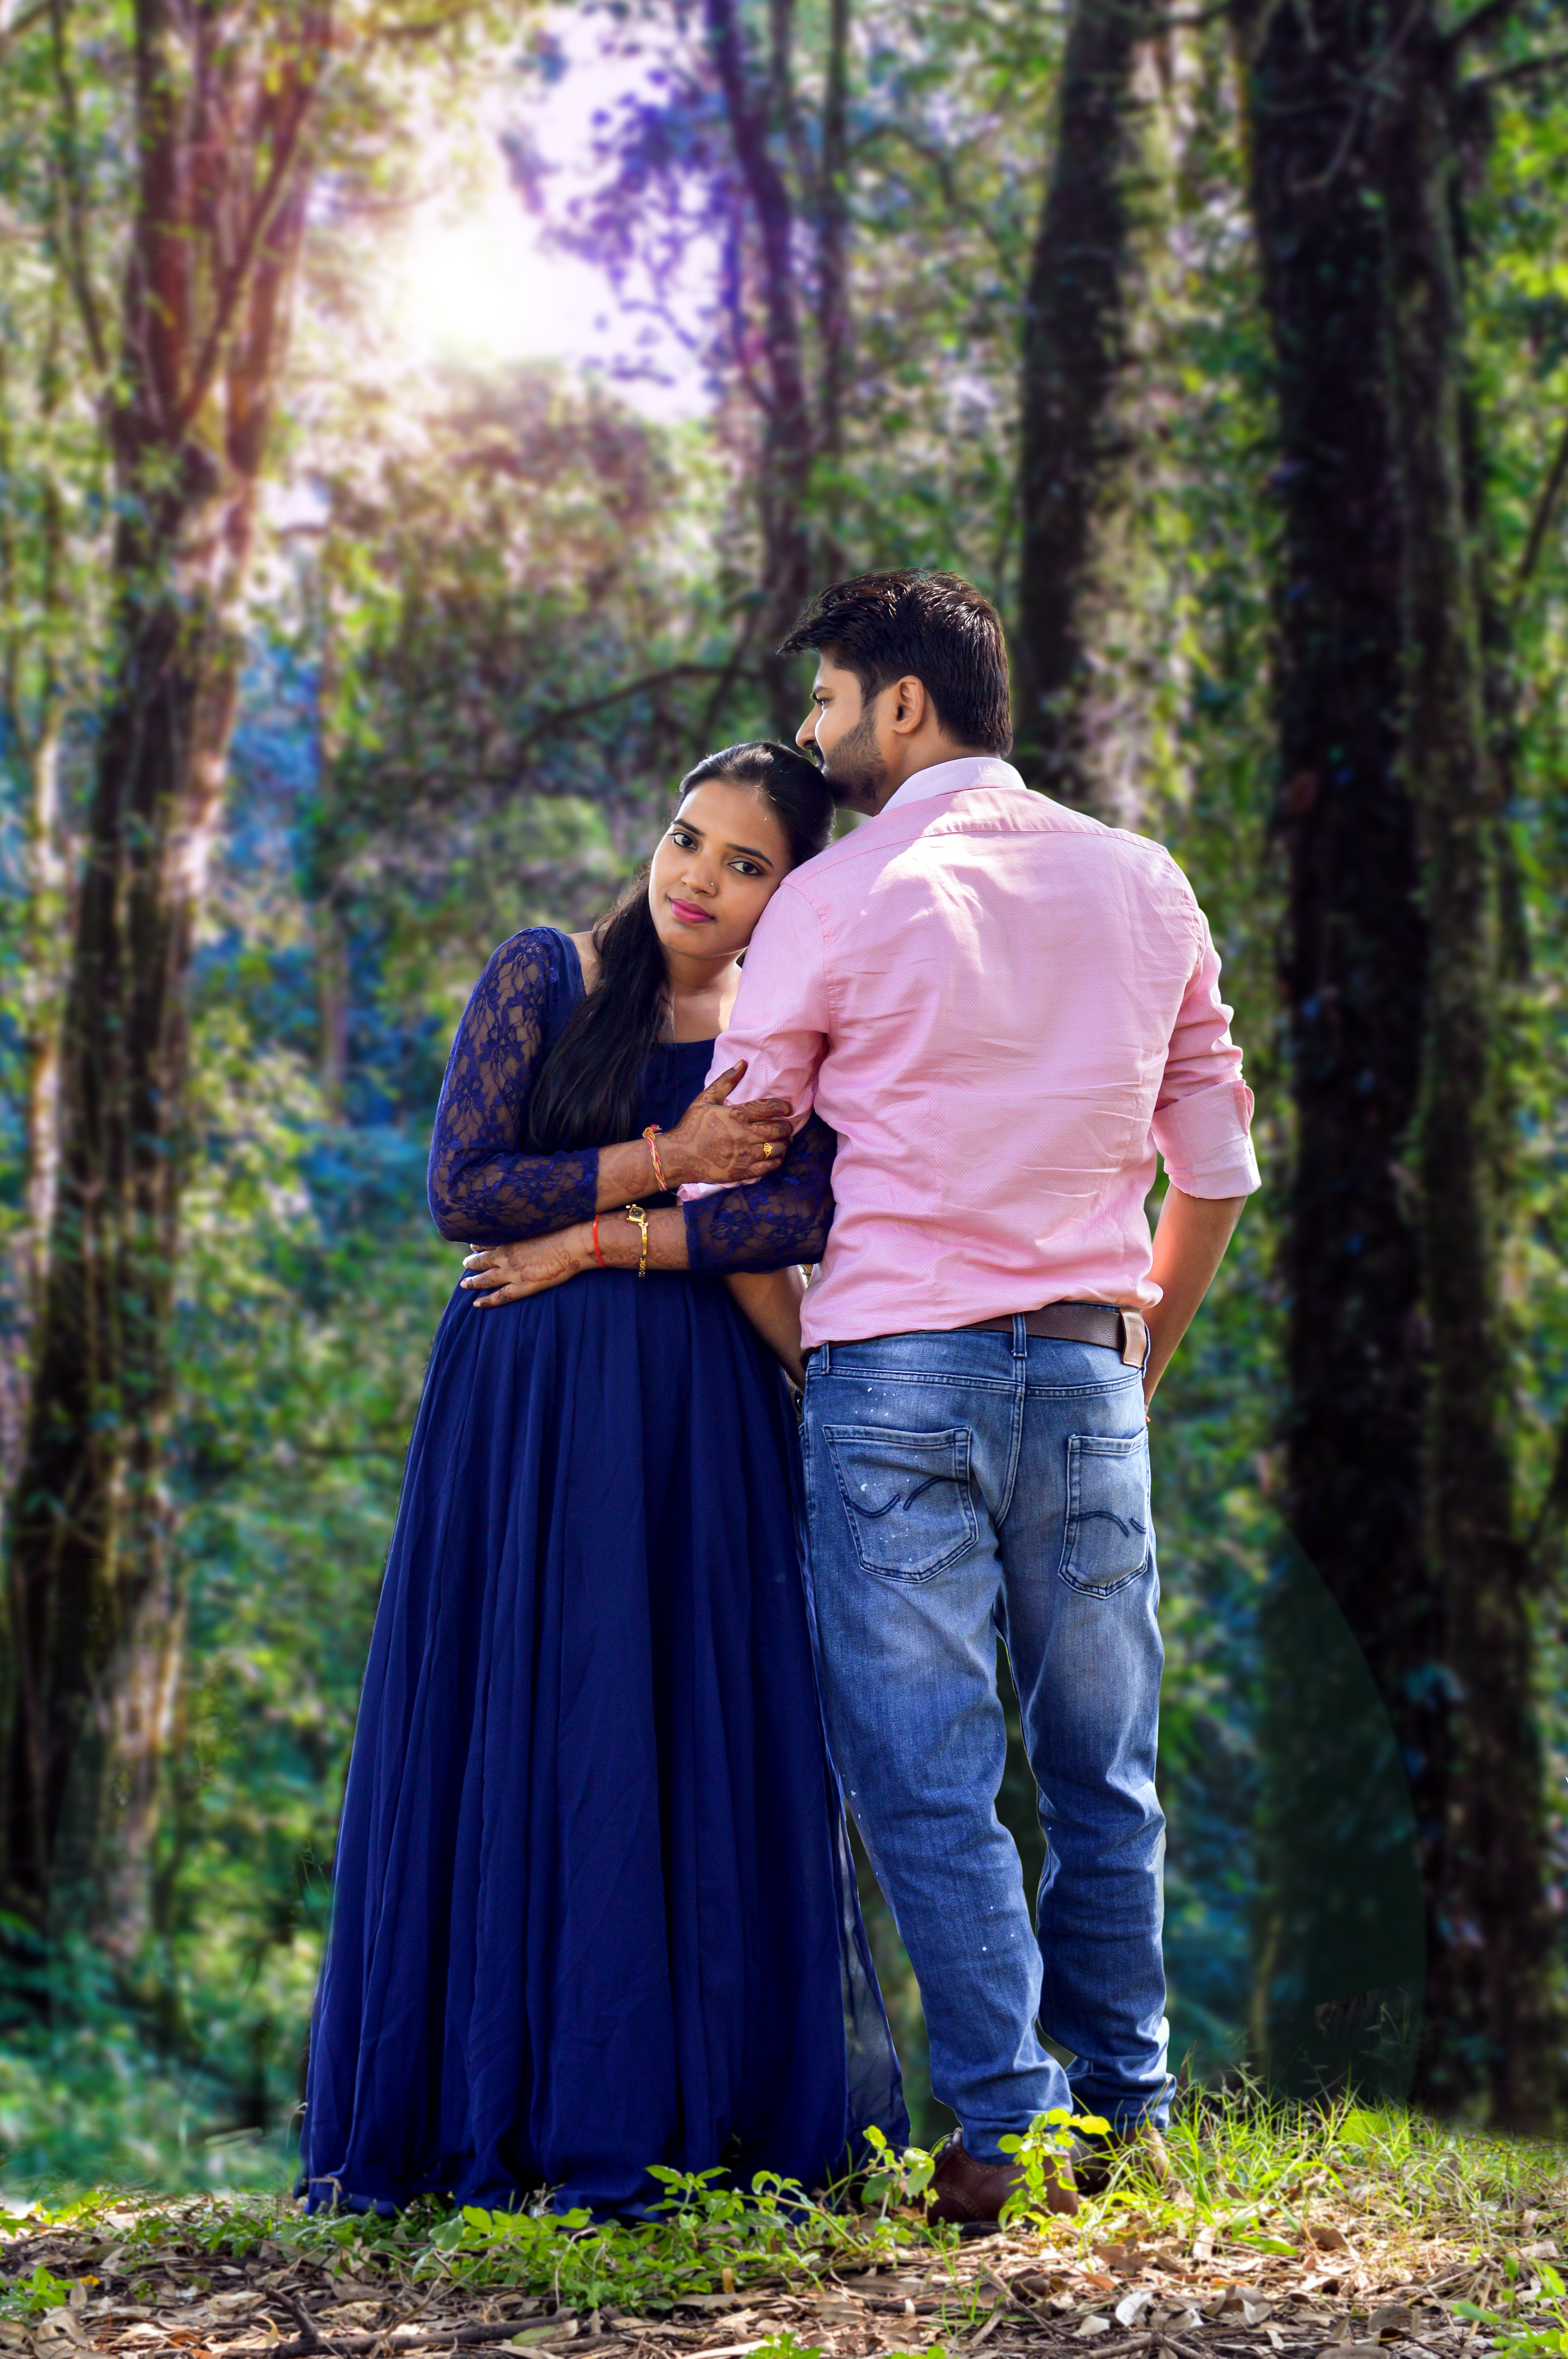
Vikas, Jyoti, pre wedding, India Wedding, indian couple, Love images, engagement pics, pre wedding shoot, india, pre wedding couple, People in nature, photograph, green, natural environment, woodland, tree, natural landscape, yellow, forest, romance, photography, botany, love, interaction, dress, photo shoot, grass, event, plant, happy, wood, landscape, gesture, state park, family, ceremony